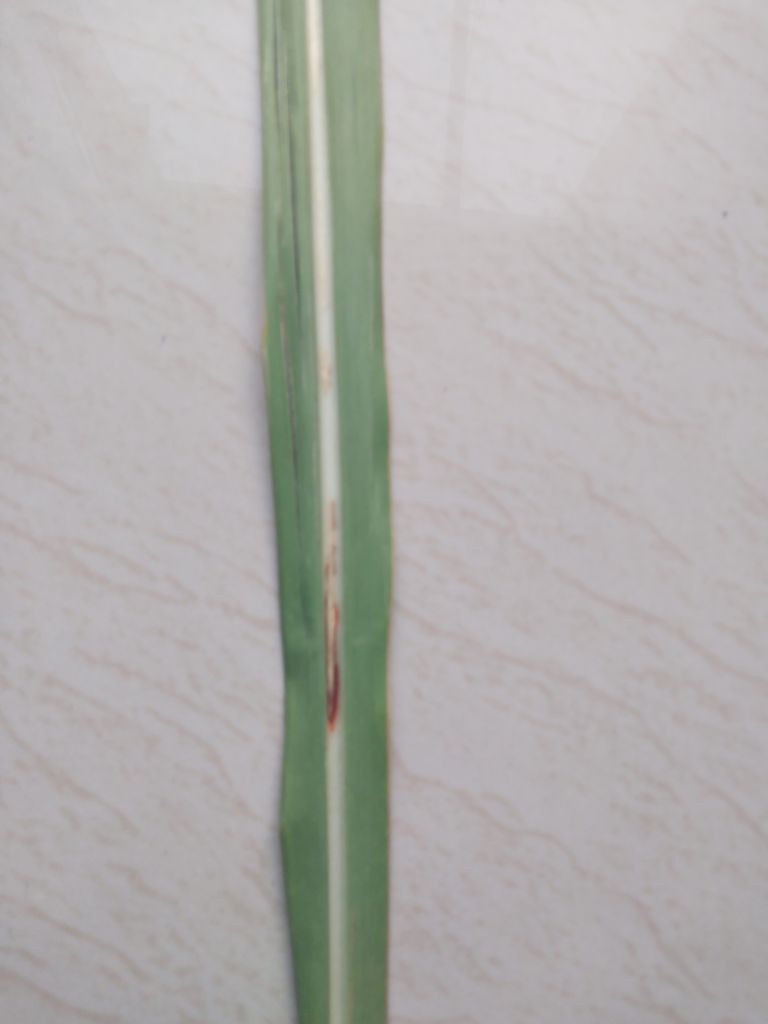
Label: Brown Spot